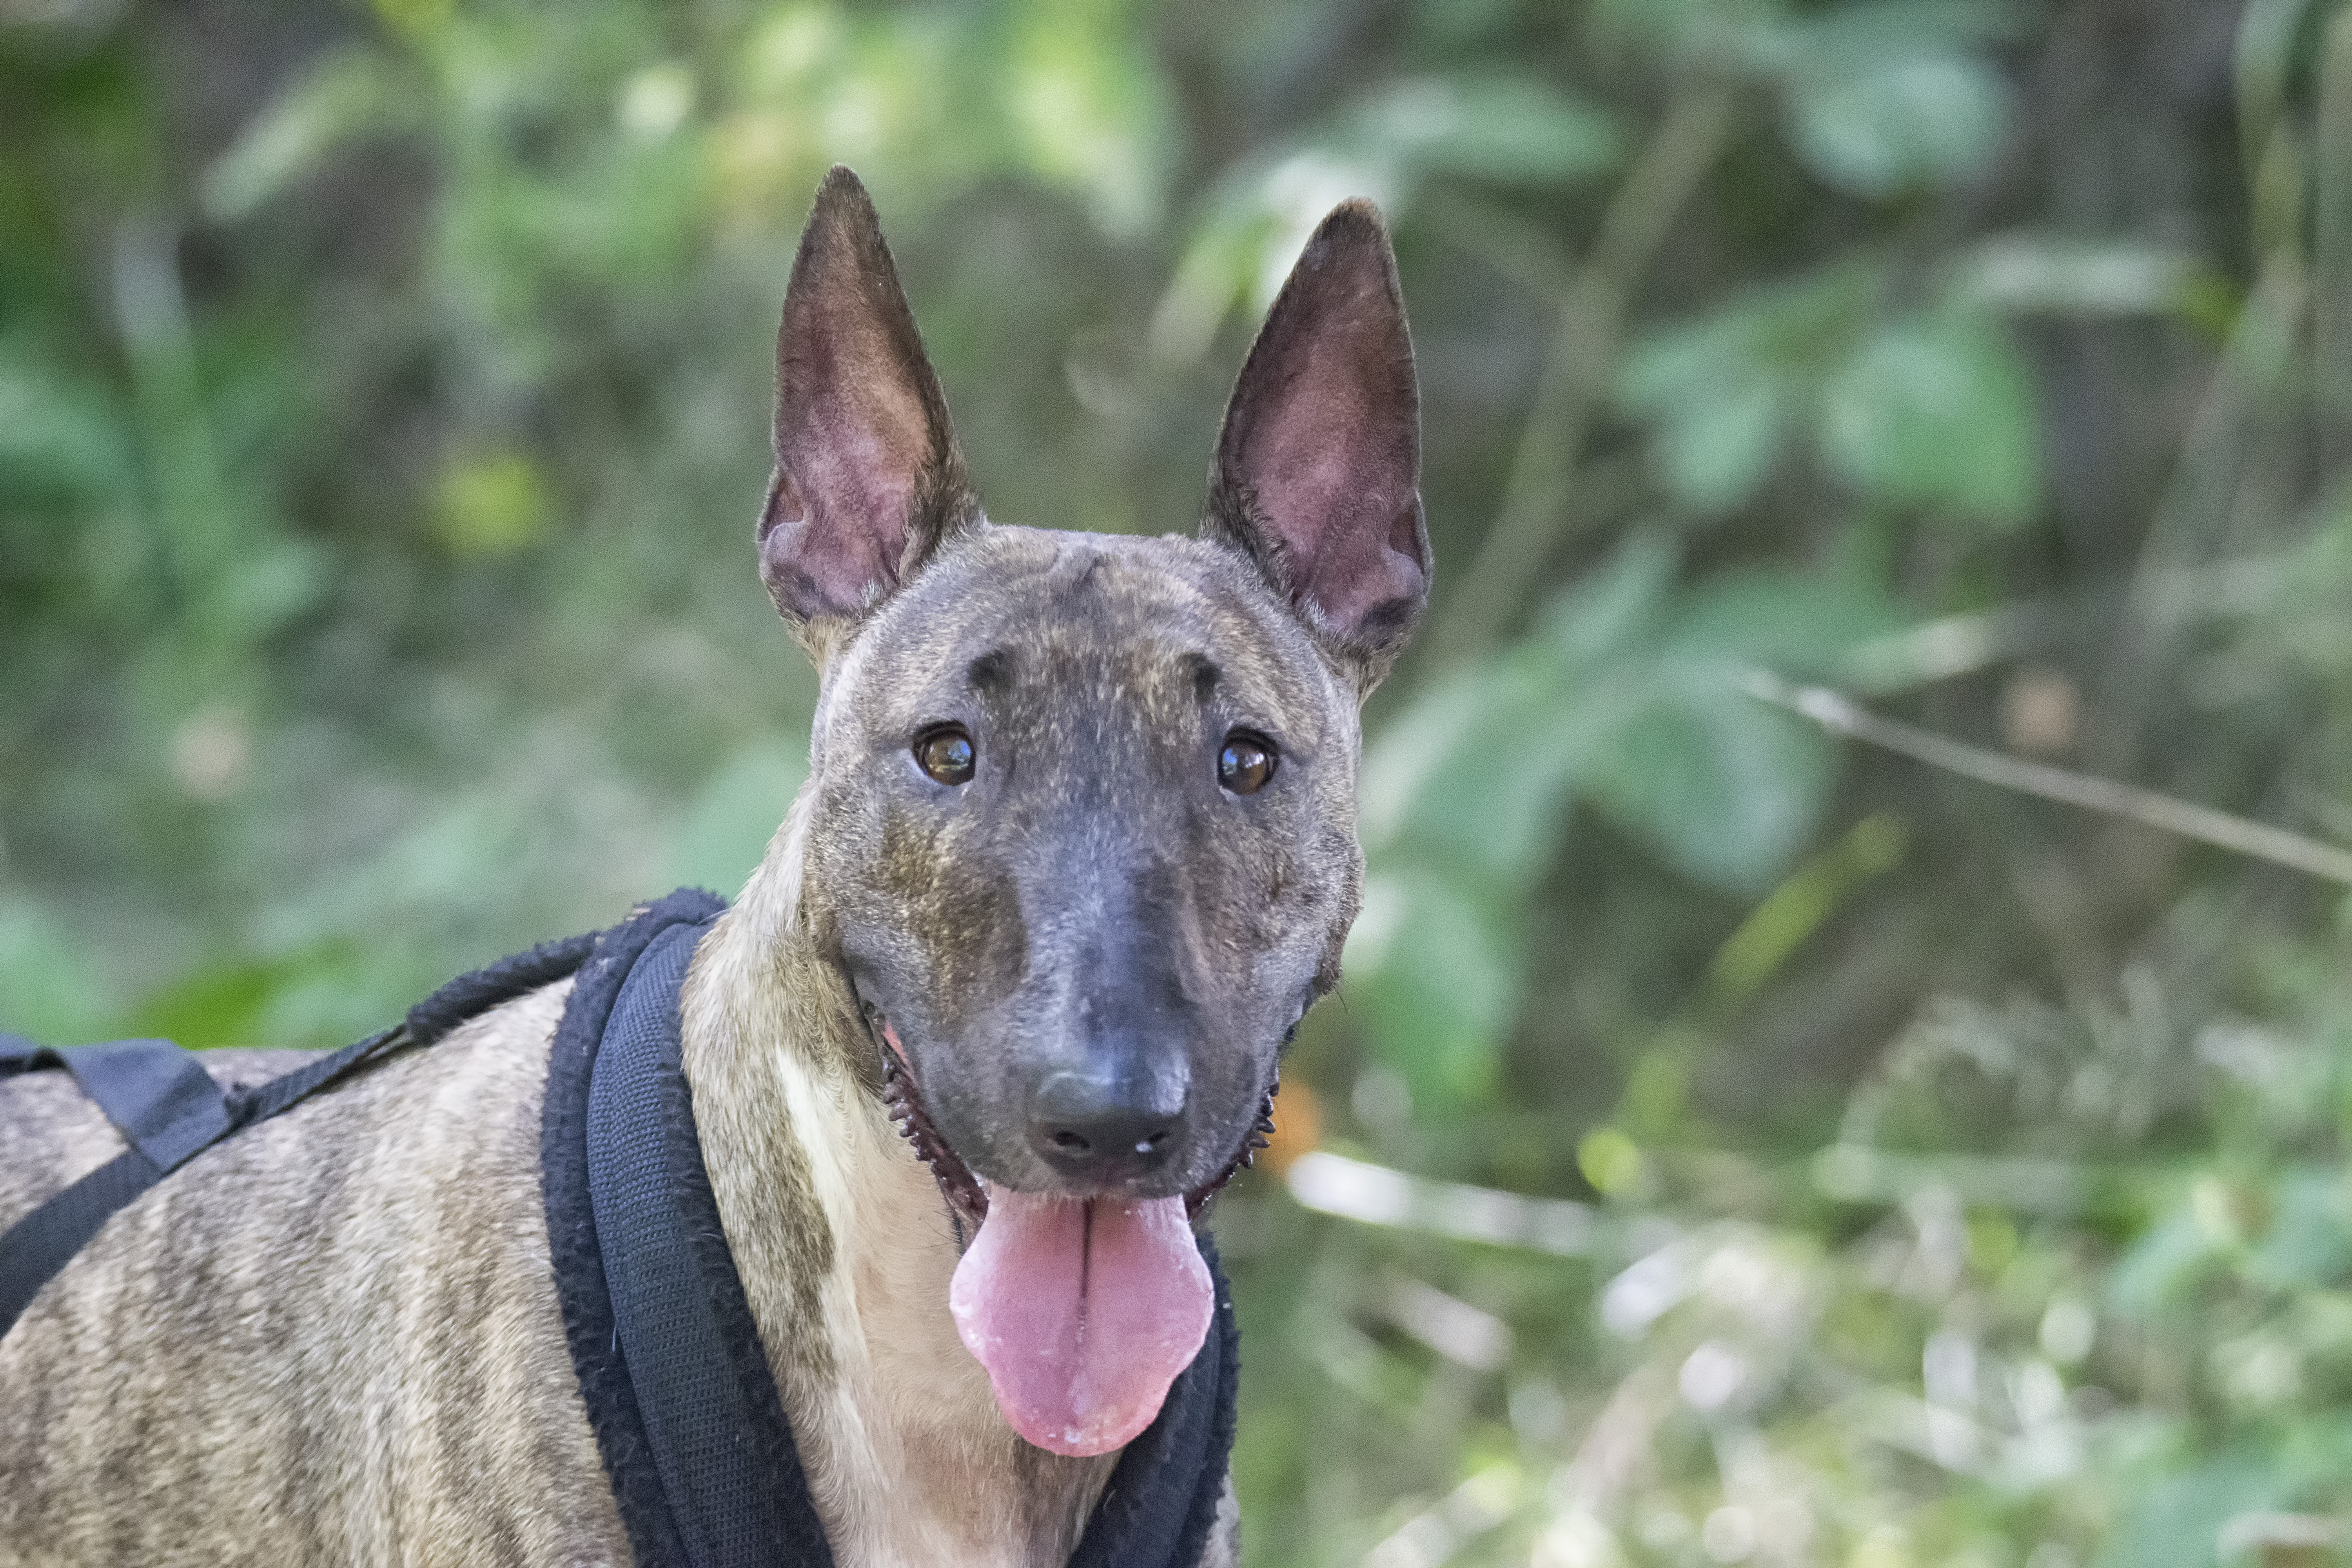
dog, mammal, hound, chien, sports, canada, vertebrate, greyhound, quebec, dog breed, sherbrooke, dog like mammal, carnivoran, animal sports, dog sports, mexican hairless dog